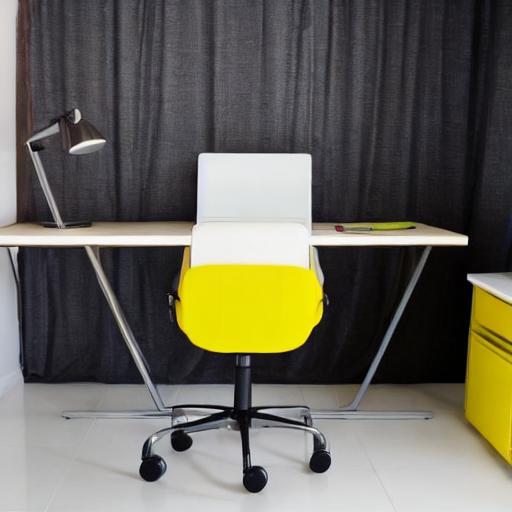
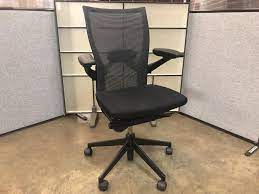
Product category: items_chair
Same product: no